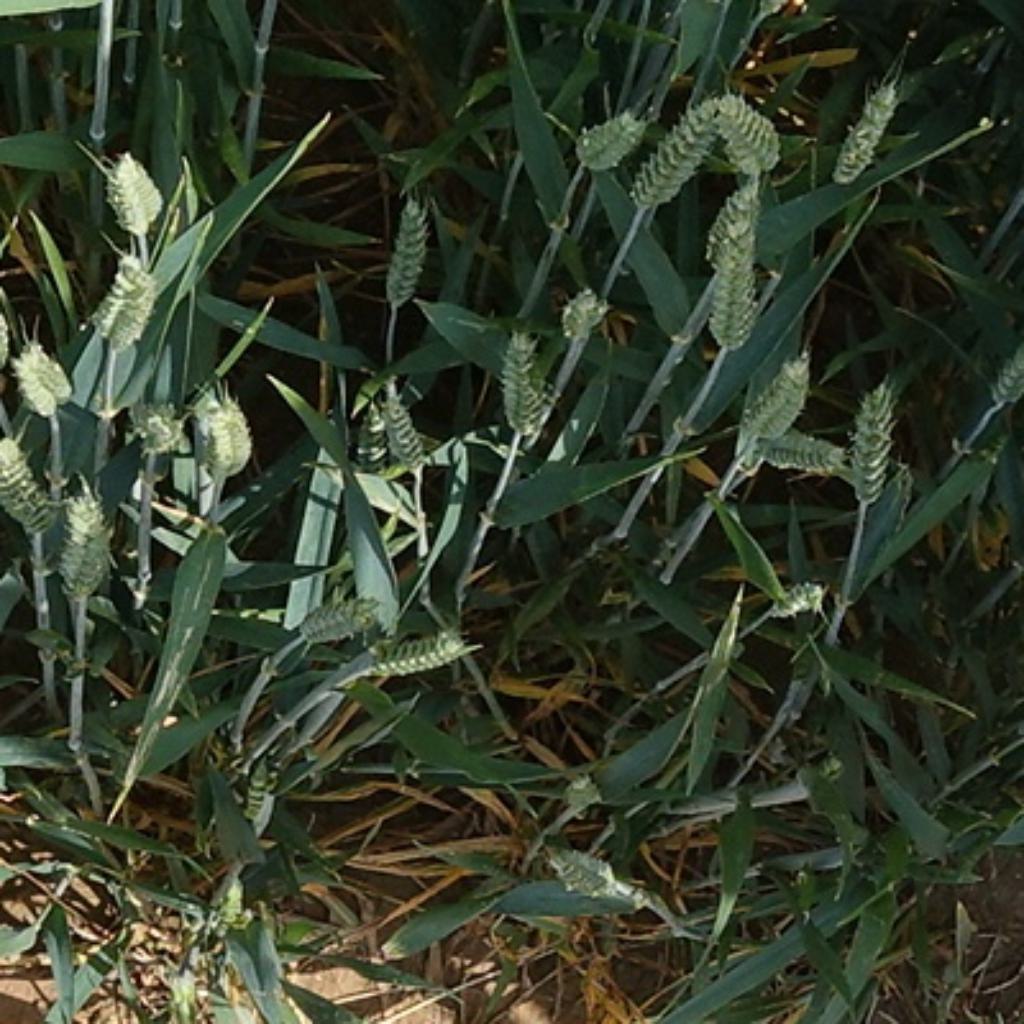
Country: France
Location: VLB
Wheat development stage: Filling